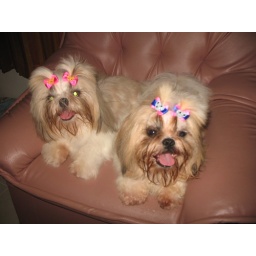
In the moment we reached home they startet drinking water and messing around to get dirty again...